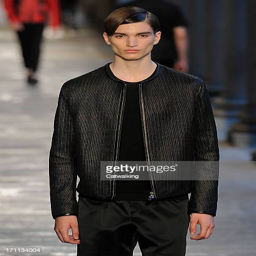
a model walks the runway at the fashion show during milan menswear fashion week